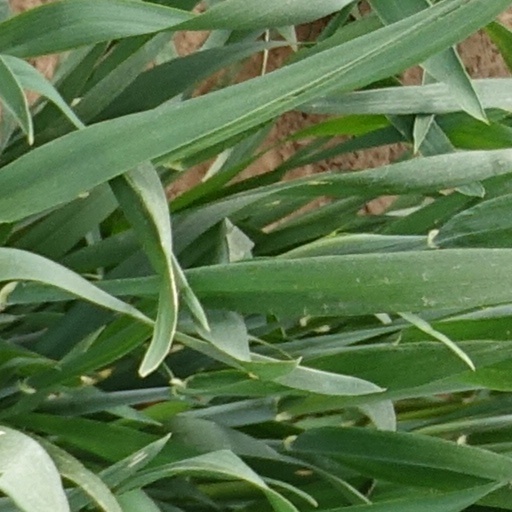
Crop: wheat